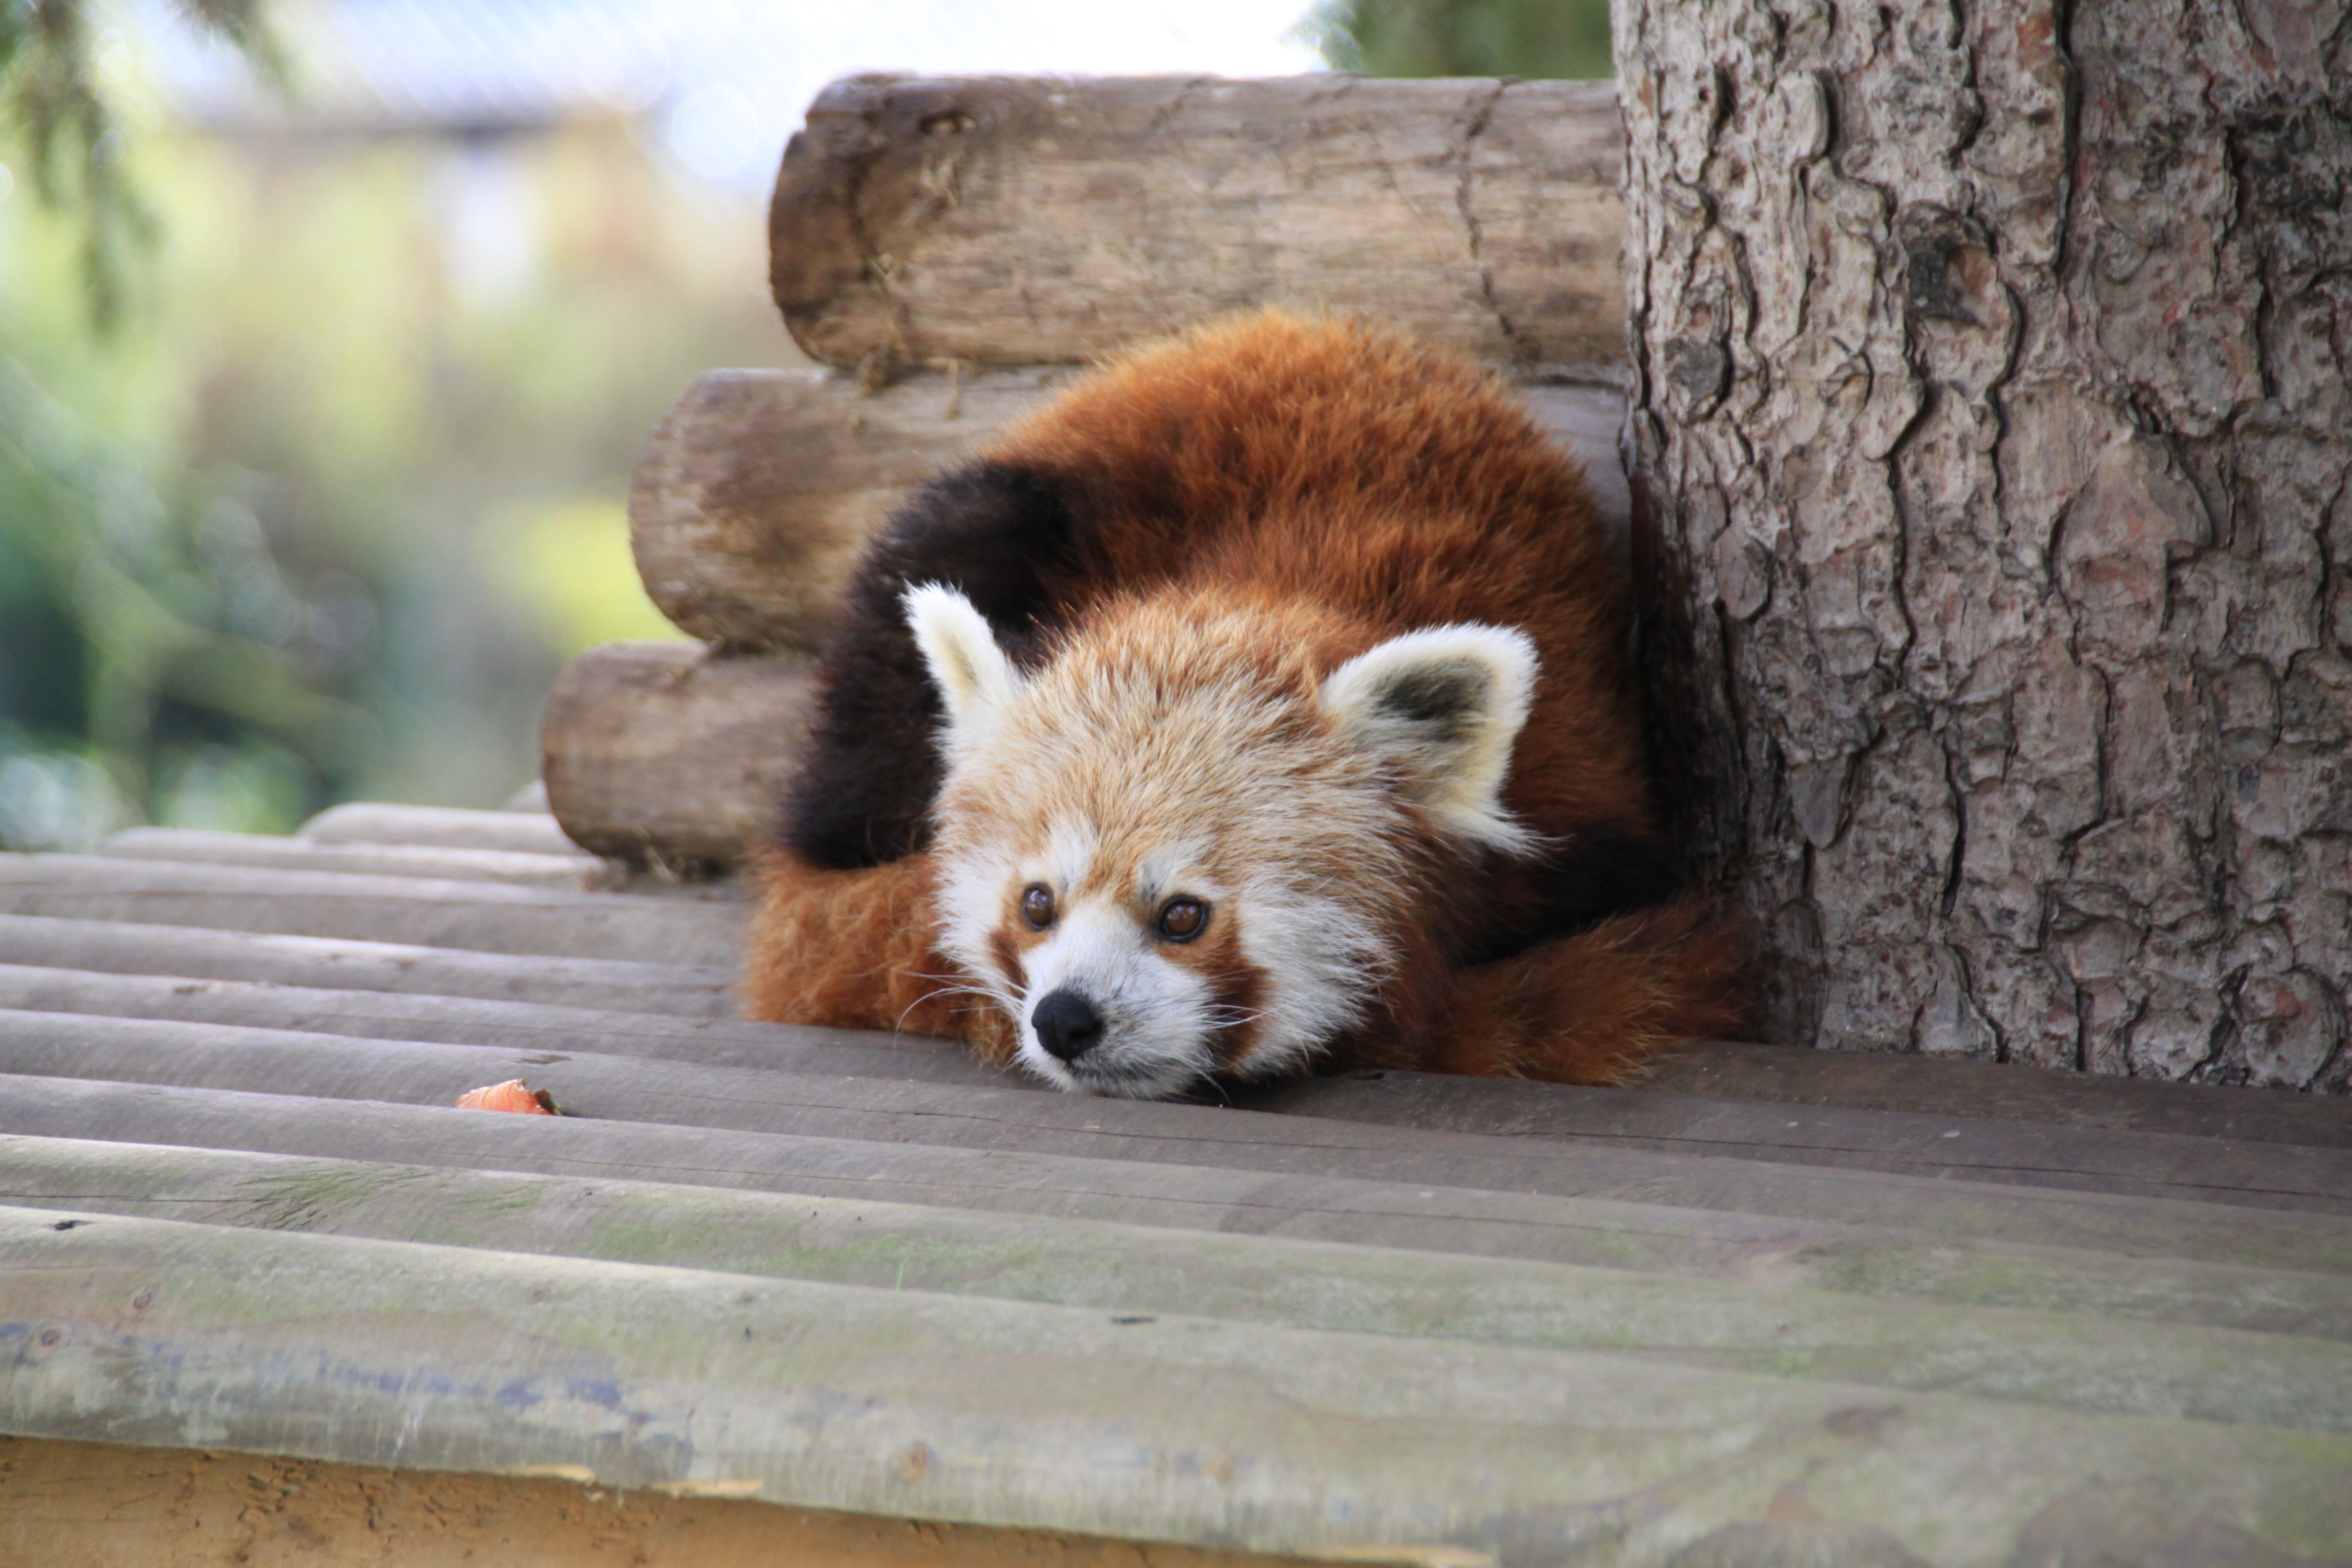
cute, bear, wildlife, zoo, park, mammal, fauna, red panda, panda, vertebrate, giant panda, dog breed group